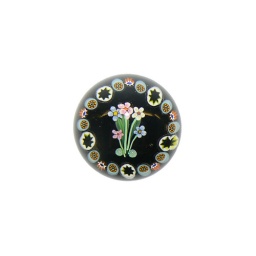
20th century scottish paperweight, dark green ground with a bunch of flowers in the middle